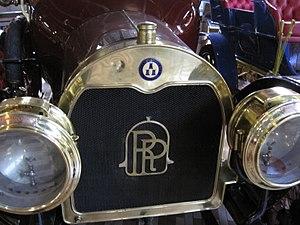
Automobiles in Panini Maserati Museum in Modène Italiano: Rolland-Pilain 16HP Torpedo del 1908, conservata nella Collezione Panini di Modena